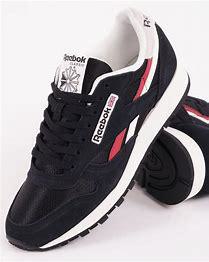
Brand: Reebok
Model: Classic